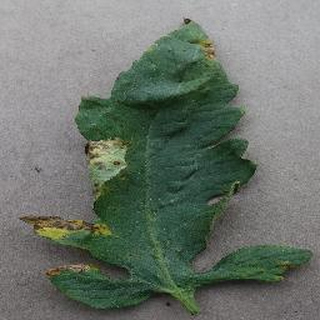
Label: tomato_bacterial_spot